The Train Has Stopped

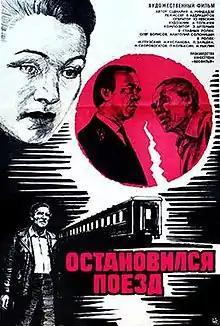

The Train Has Stopped is a 1982 Soviet drama film directed by Vadim Abdrashitov and written by Aleksandr Mindadze. The last film role of Anatoly Solonitsyn.